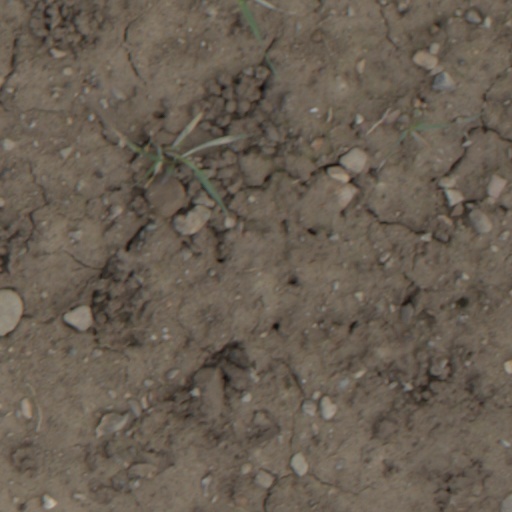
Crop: wheat